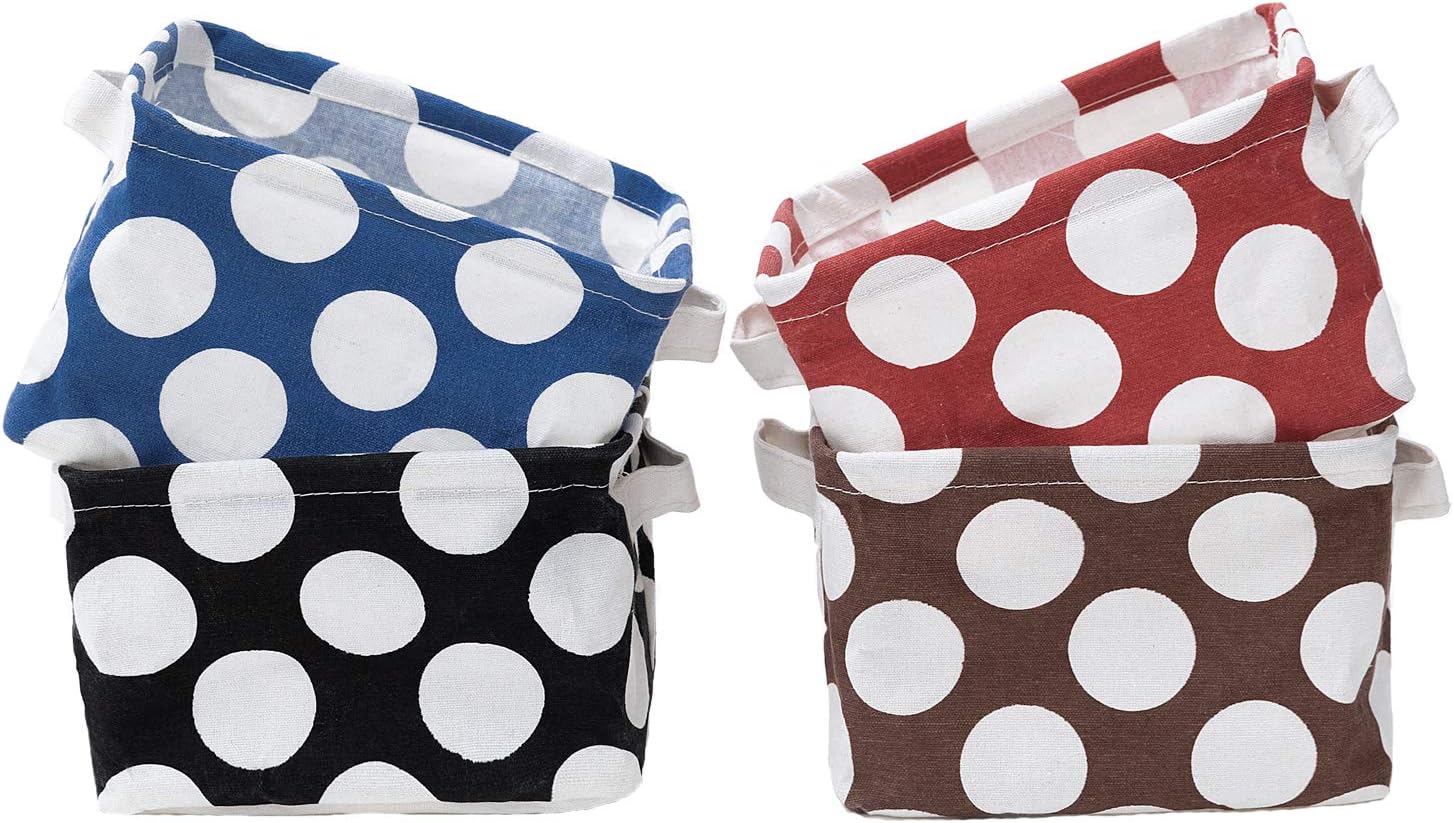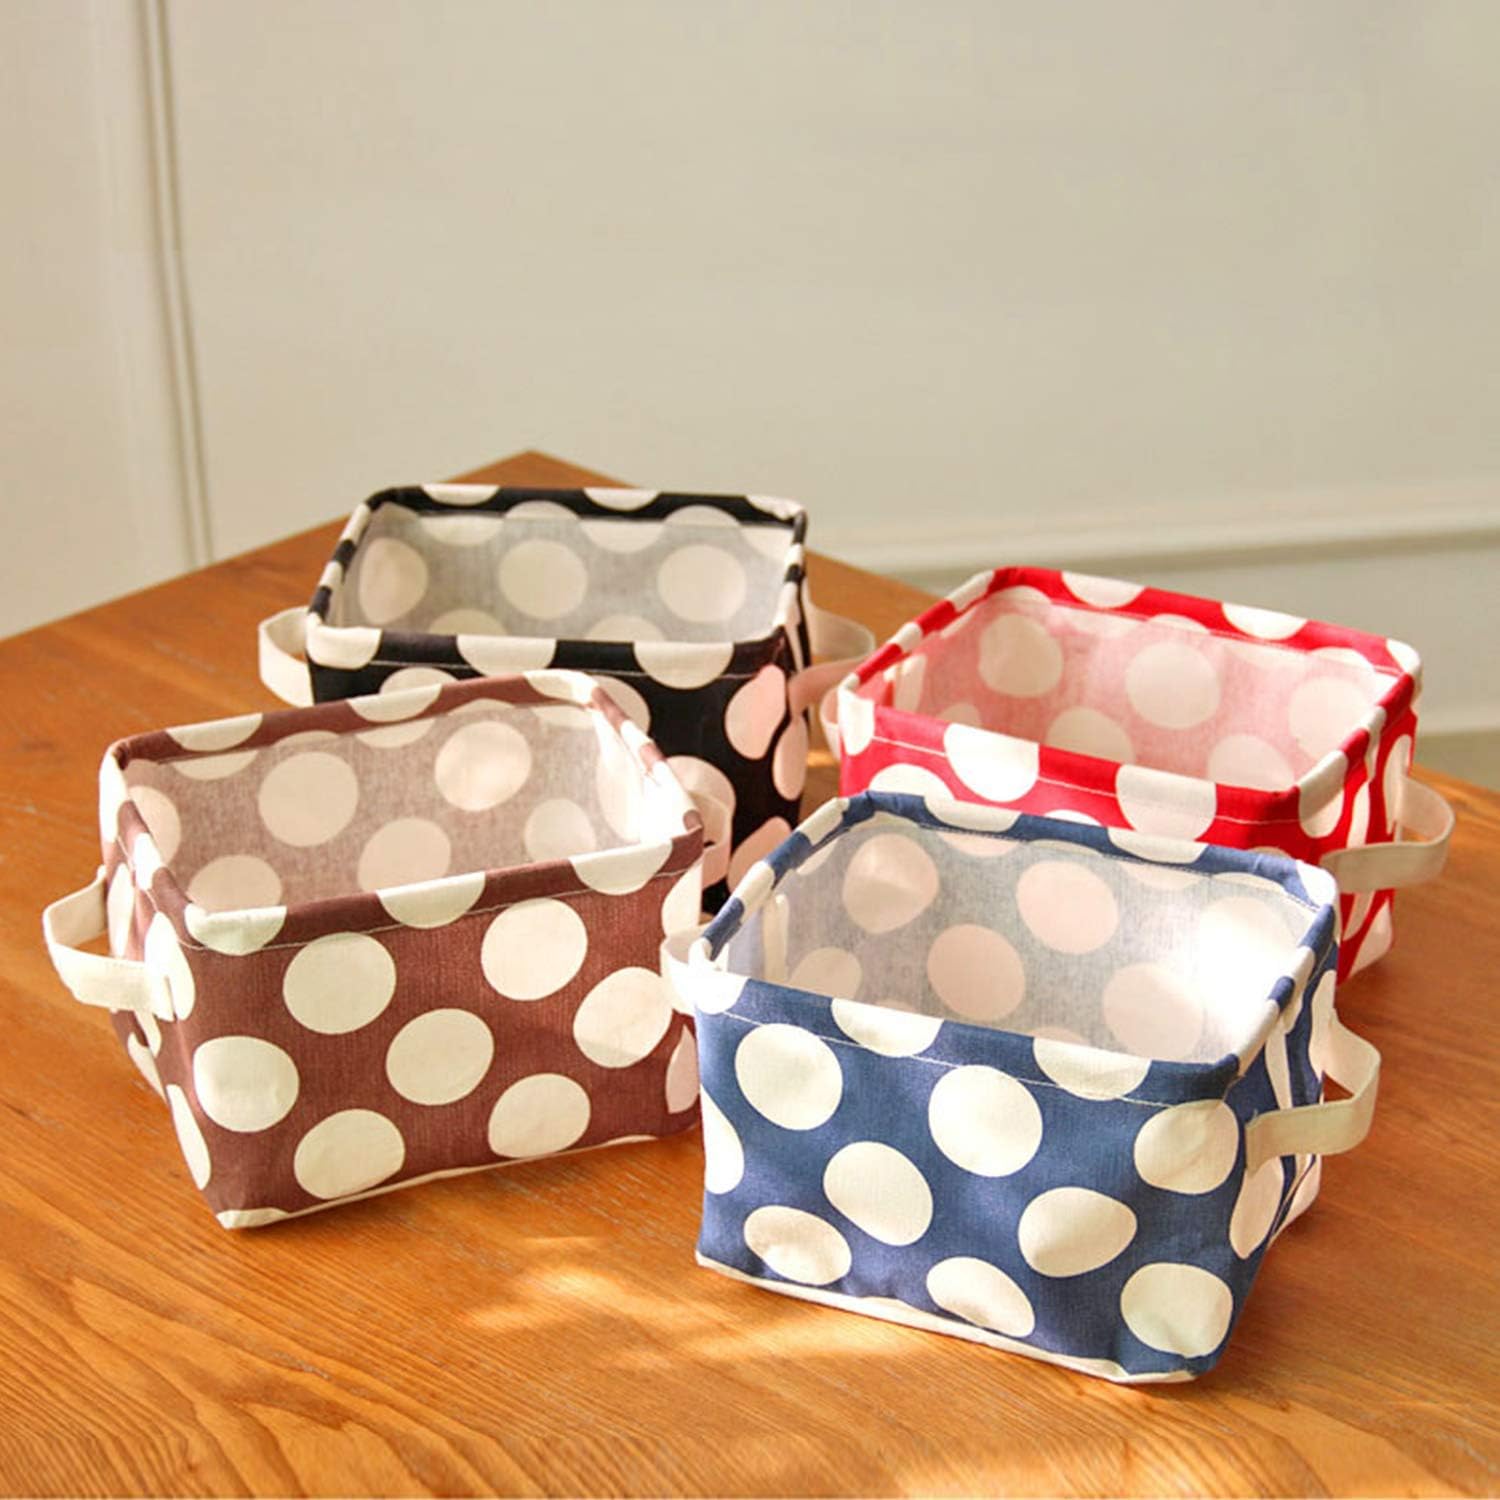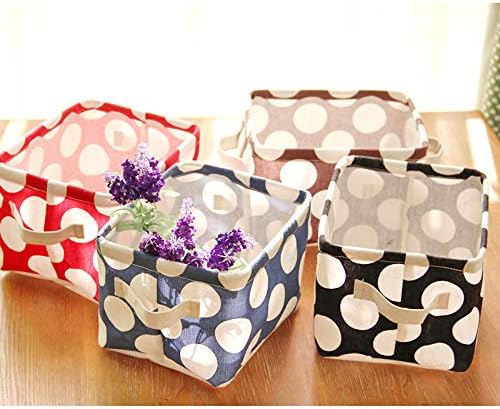
Foldable Storage Bins Baskets with Handle-Mini Square Canvas Fabric Storage Box Organizers for Shelves & Desks-Set of 4
Category: Tools & Home Improvement
Futureferry Mini Size Wave Point Storage Bins（Set of 4） Our Storage Bins have Multiple Ways to be Used.They Are Perfect Way to Keep a Closet Organized! The Reason of You Choose Our Storage Baskets? ✔ Fabric & Lining Our Storage Bins Are Made of 100% Canvas Fabric +Waterproof PE inner, Eco-friendly, Non-toxic and Durable. The inner Material is Water proof and Can Be Easily Cleaned With a Wipe. ✔ Collapsible & Lightweight With Foldable Design, The Storage Basket is Quite Flexible and Lightweight, So You Can Fold it Up to Less than 1 inch Thick When Not in Use. ✔ Small Basket Serves Many Purposes Our Basket Measures About 7.9 x 7 x 5.5 inch, Which is Small But Serves Many Purposes. It Fits Most Shelves Perfectly and Can Be Used as a Drawer to Hold Many Small Objects, As Well as Put Under Bathroom Sink, With Makeup, Toiletries, Face Cleansers,Hair Accessories.Or Great for Using in Bedroom, Studyroom, Rest Room, Kitchen, Office. We Will Give Yourself a Well-ordered Home and Take Care of Your Everyday Storage Needs While Keeping Your Home Organized!
Features: MATERIAL: 100% Canvas Fabric +Waterproof PE inner. Stylish, Eco-friendly, Non-toxic and Durable. | SIZE: 7.9" (L) x 7" (W) x 5.5" (H) to Fit Most of Shelves. Easy to add Tags for Distinguishing. Great for Using in Bedroom, Studyroom, Rest Room, Kitchen, Office, etc. | ORGANIZE EVERYTHING: Set of 4 Storage Bin Provides Attractive, Lightweight Solution to Many Storage Needs Such as Clothing Storage (especially for underwear, socks, bra, towel, etc.), Toy Storage, These Storage Baskets are Good for Organizing Makeup, Keys, Chargers, Cables, Phones, CDs and Some Other Small items. | EASY TO USE: Collapsible Design, It Can Not Only Help You Organize and Store the Sundries to Save Room Space, But Also Can be Folded When in No Use, Save Space. | STYLISH DESIGN: With Modern and Stylish Look, Our Storage Bins Combine Both of the Ornamental and Practical Forms. They are not Only Household Life Good Helpers But Also Charming Decorations.